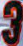
Number: 3